Question: How many beaks does the bird have?
Tambaya: Baki nawa ke da tsuntsun?
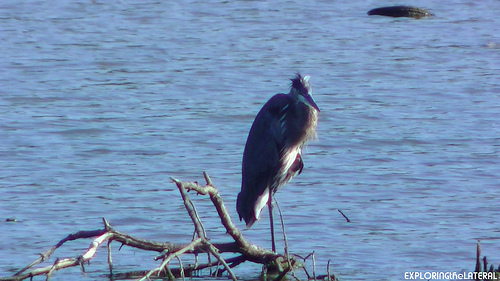
Answer: One.
Amsa: Ɗaya.